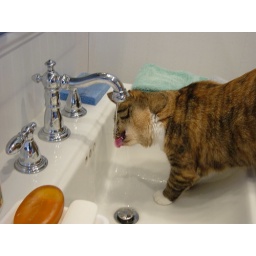
Playing with the water stream at the tap in the bathroom sink. Taken by Ron.